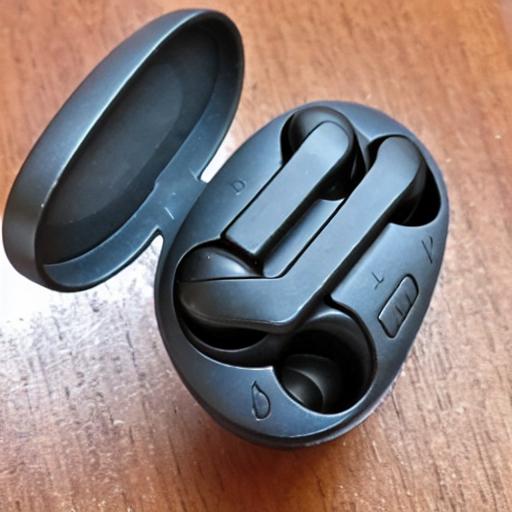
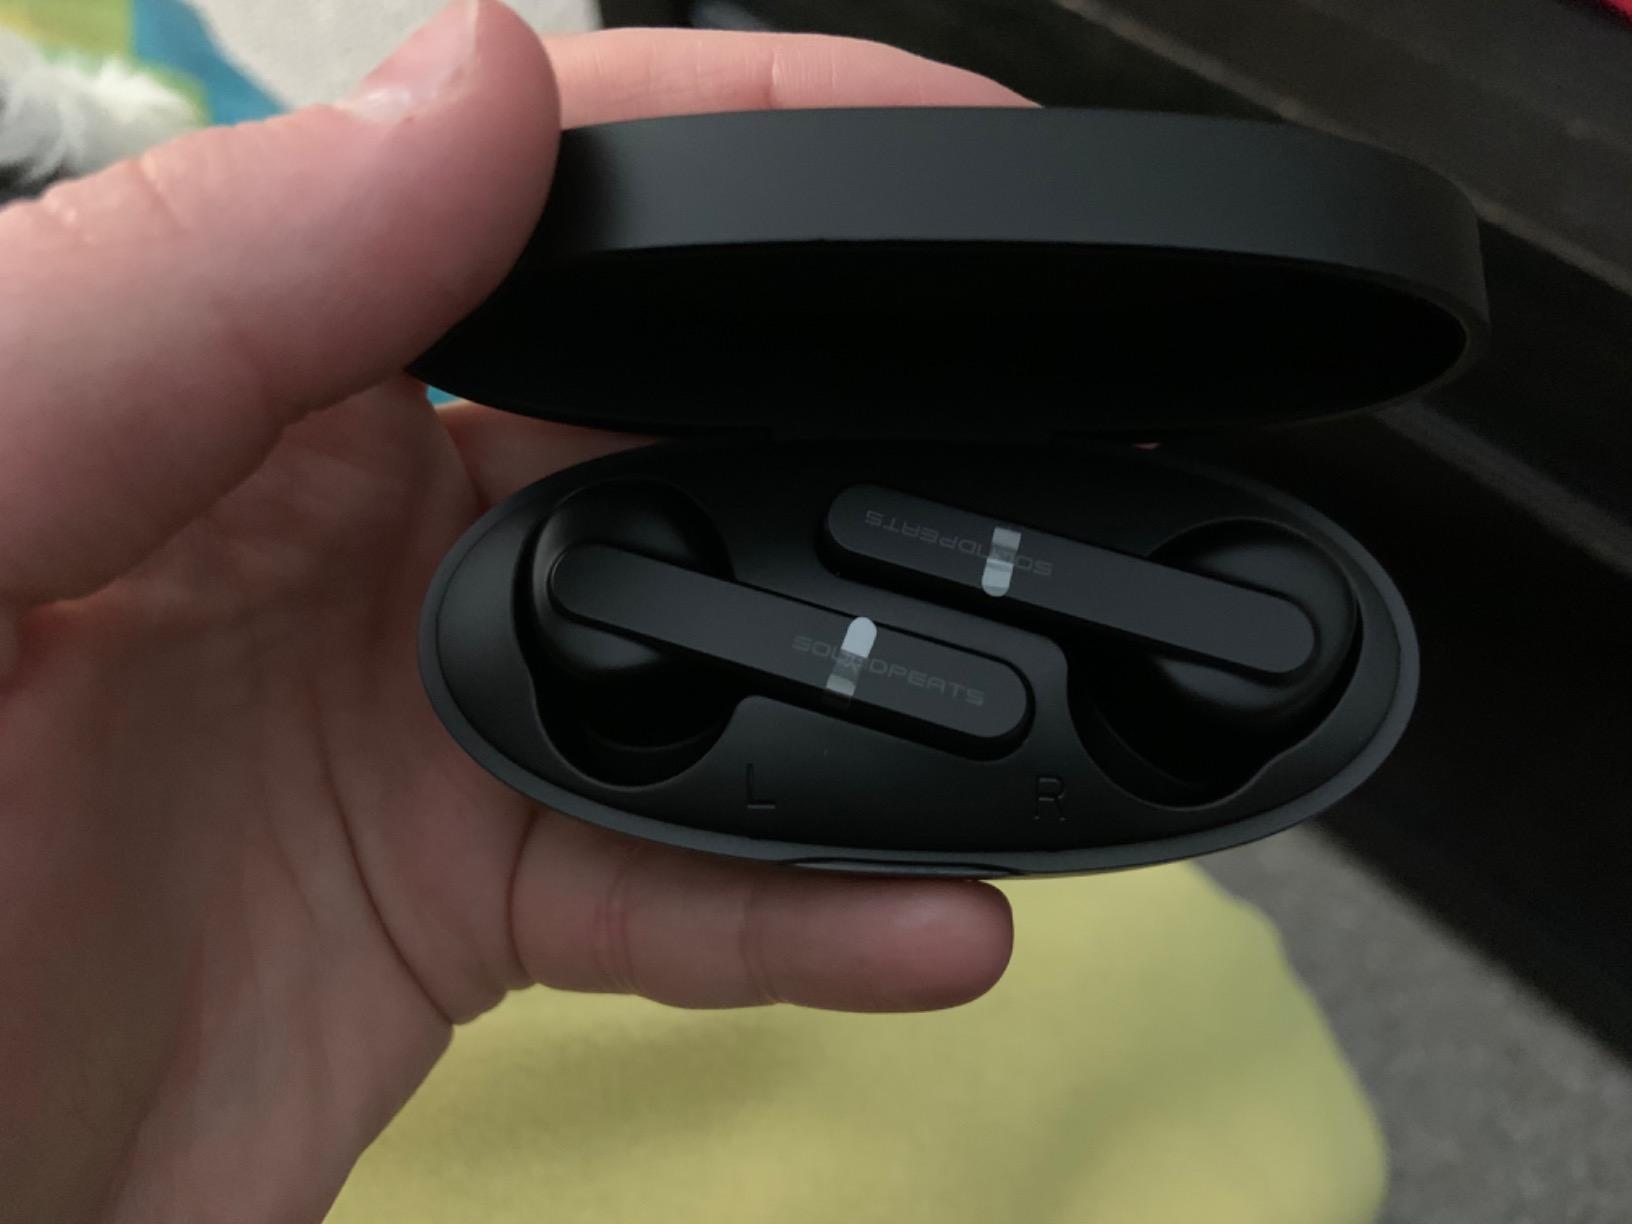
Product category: earbuds
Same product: no